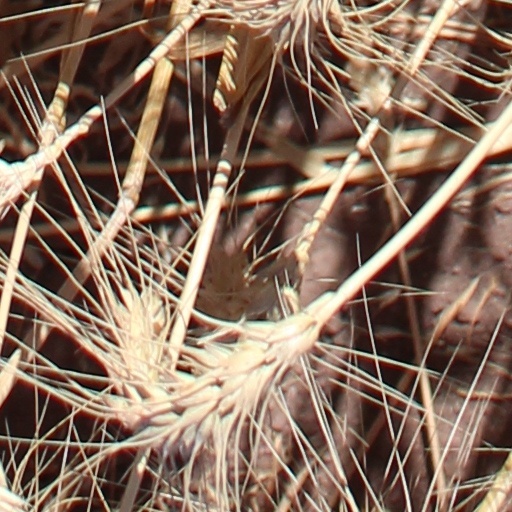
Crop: wheat